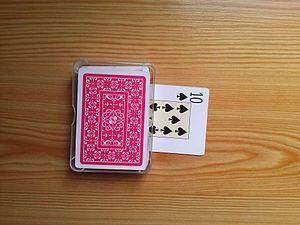
Dans l'image nous pouvons voir une carte au-dessous d'un jeux en 90º typique du jeu Durak.